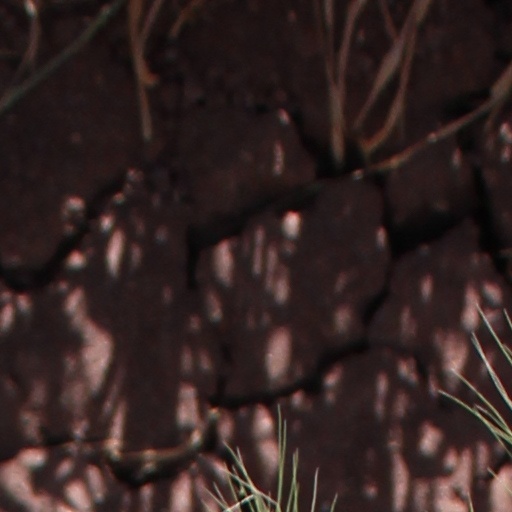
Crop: wheat